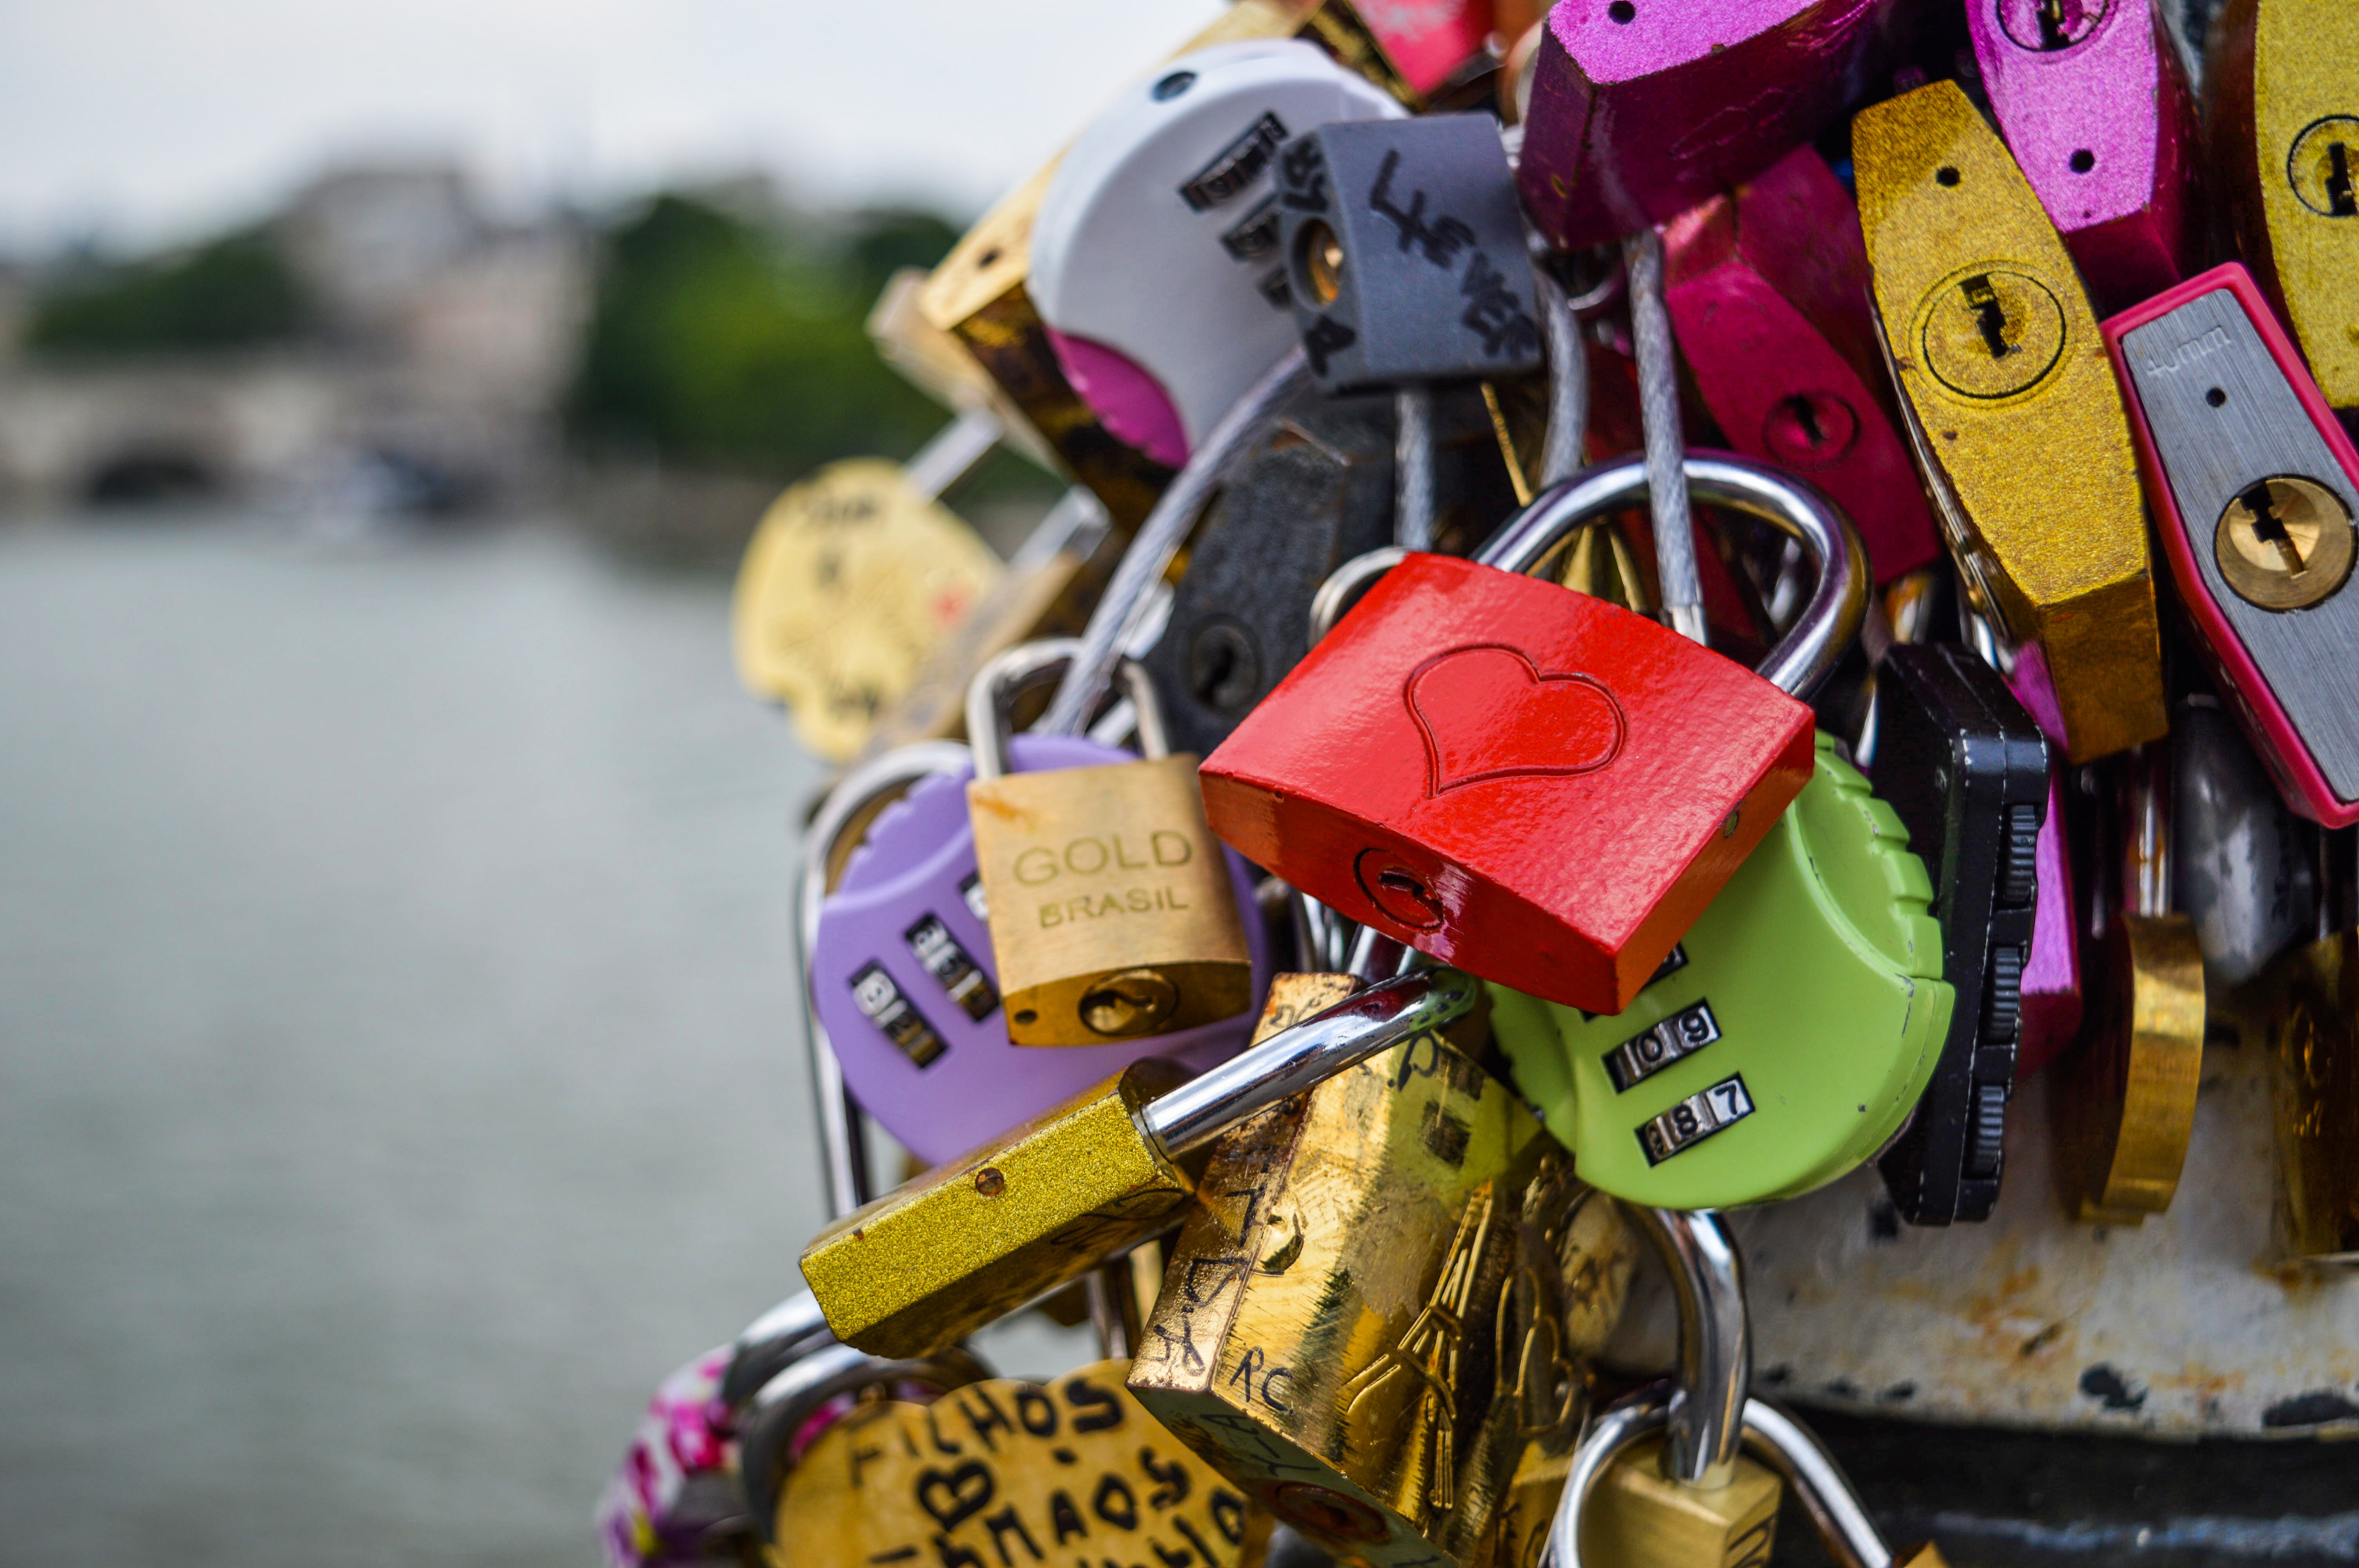
lock, padlock, yellow, helmet, personal protective equipment, fashion accessory, hardware accessory, vehicle